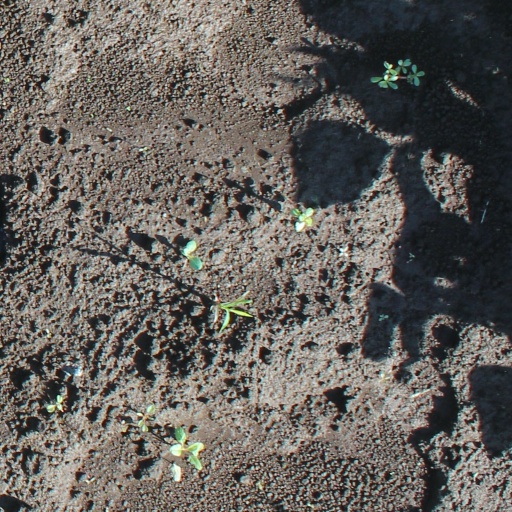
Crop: soybean